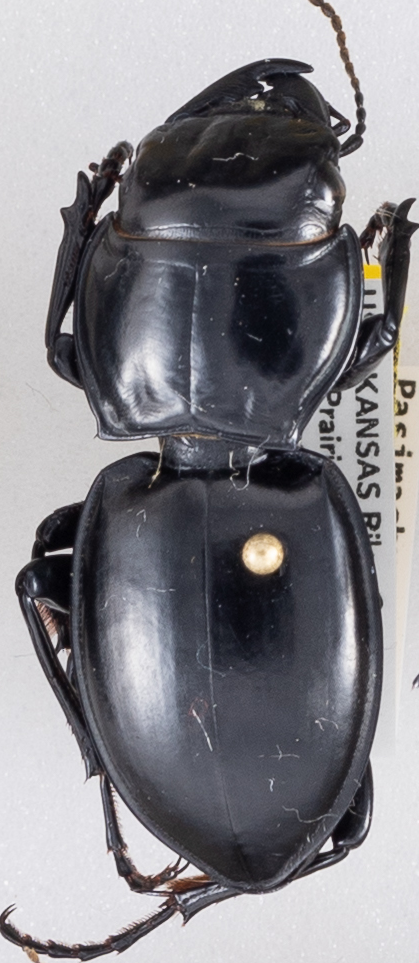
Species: Pasimachus californicus
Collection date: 2020-07-13
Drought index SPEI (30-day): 0.24
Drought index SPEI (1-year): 0.71
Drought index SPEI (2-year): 2.09